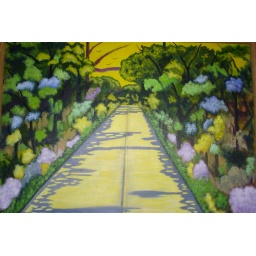
Stylized landscape of road in summer. Notice shadows on road. Birds in yellow sky. Acrylic on canvas board. Oak frame. 18x24&amp;quot;.